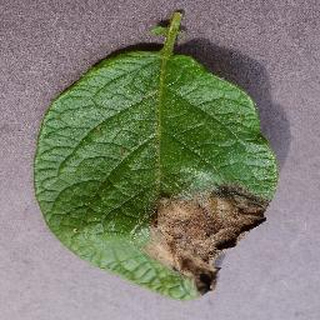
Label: potato_late_blight